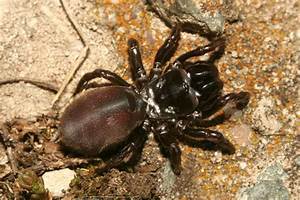
Label: ragno